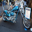
Label: motorcycle